Robert Le Lorrain

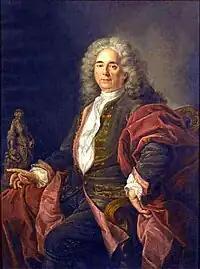
Portrait by Hubert Drouais, 1730

Robert Le Lorrain (1666–1743) was a French baroque sculptor. He was born in Paris into a family of bureaucrats, the son of Claude Le Lorrain, a business agent of Nicolas Fouquet, Louis XIV's Minister of Finance. Le Lorrain was a student of the French sculptor, painter, and architect, Pierre Paul Puget (1620–1694). At age eighteen, Le Lorrain entered François Girardon's studio; aside from collaborating with him, he was commissioned to instruct Girardon's children in drawing and to supervise his other pupils. Le Lorrain won the Prix de Rome in 1689, On his return to Paris he first joined the Académie de Saint-Luc, and then was received into the Académie royale de peinture et de sculpture (Royal Academy of Painting and Sculpture in Paris) in 1701; he became Rector of the Académie in 1737. His major non-royal clients were members of the house of Rohan. His students included Jean-Baptiste Lemoyne (1704–1778) and Jean-Baptiste Pigalle (1714–1785). Robert Le Lorrain died in Paris in 1743.